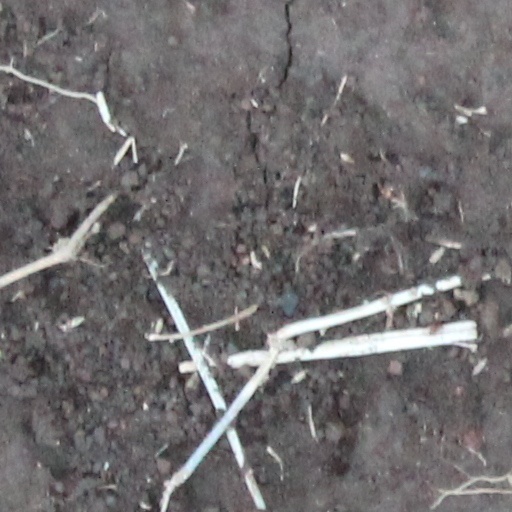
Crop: wheat